Hanna Johansson (cyclist)

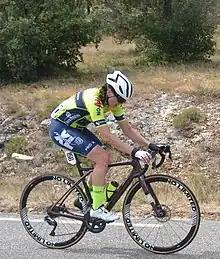

Hanna Johansson (born 7 February 1985) is a Swedish racing cyclist, who currently rides for Irish team Torelli. In October 2020, she rode in the 2020 Tour of Flanders for Women's race in Belgium.